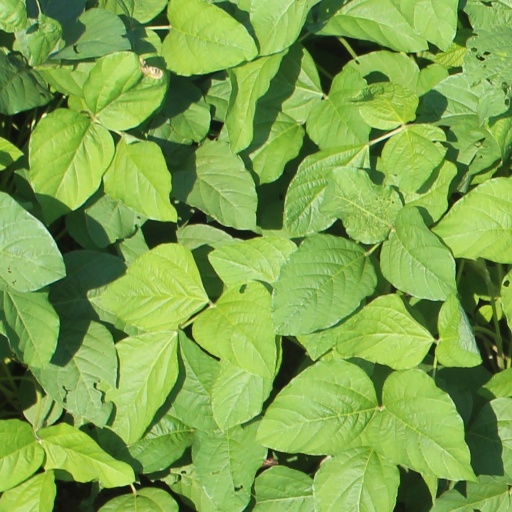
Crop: soybean